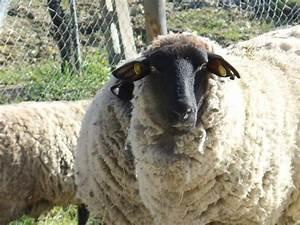
sheep